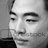
Emotion: neutral